Adam Legzdins

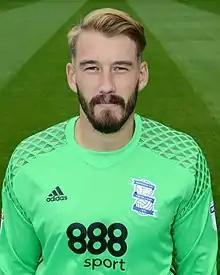
Legzdins with Birmingham City in 2016

He made his first league appearance of the 2016–17 season when Kuszczak succumbed to a pre-existing injury during the warm-up before Birmingham's match away to Reading on 13 September; he kept a clean sheet in a goalless draw. He kept his place for the next seven matches, even after Kuszczak's return to fitness, but manager Gary Rowett brought Kuszczak back into the side for the local derby against Aston Villa. He made four more appearances in the second half of the season: two in the FA Cup, and two in the league, on both occasions as a half-time substitute for the injured Kuszczak. When Birmingham took up their option to extend his contract for a further year, Legzdins said he was "absolutely delighted" to accept, in preference to offers from elsewhere, "because everybody who knows me knows how much the club means to me."